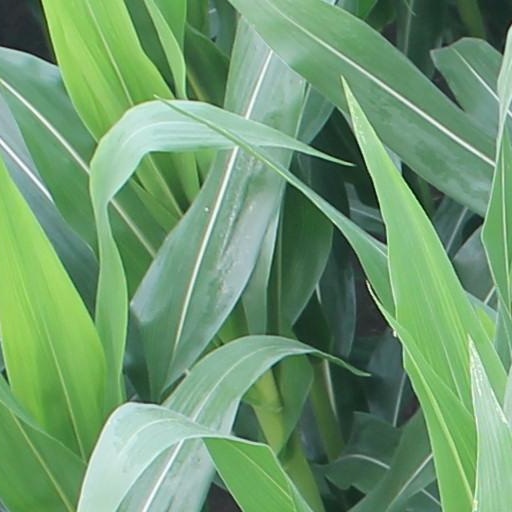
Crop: maize; corn